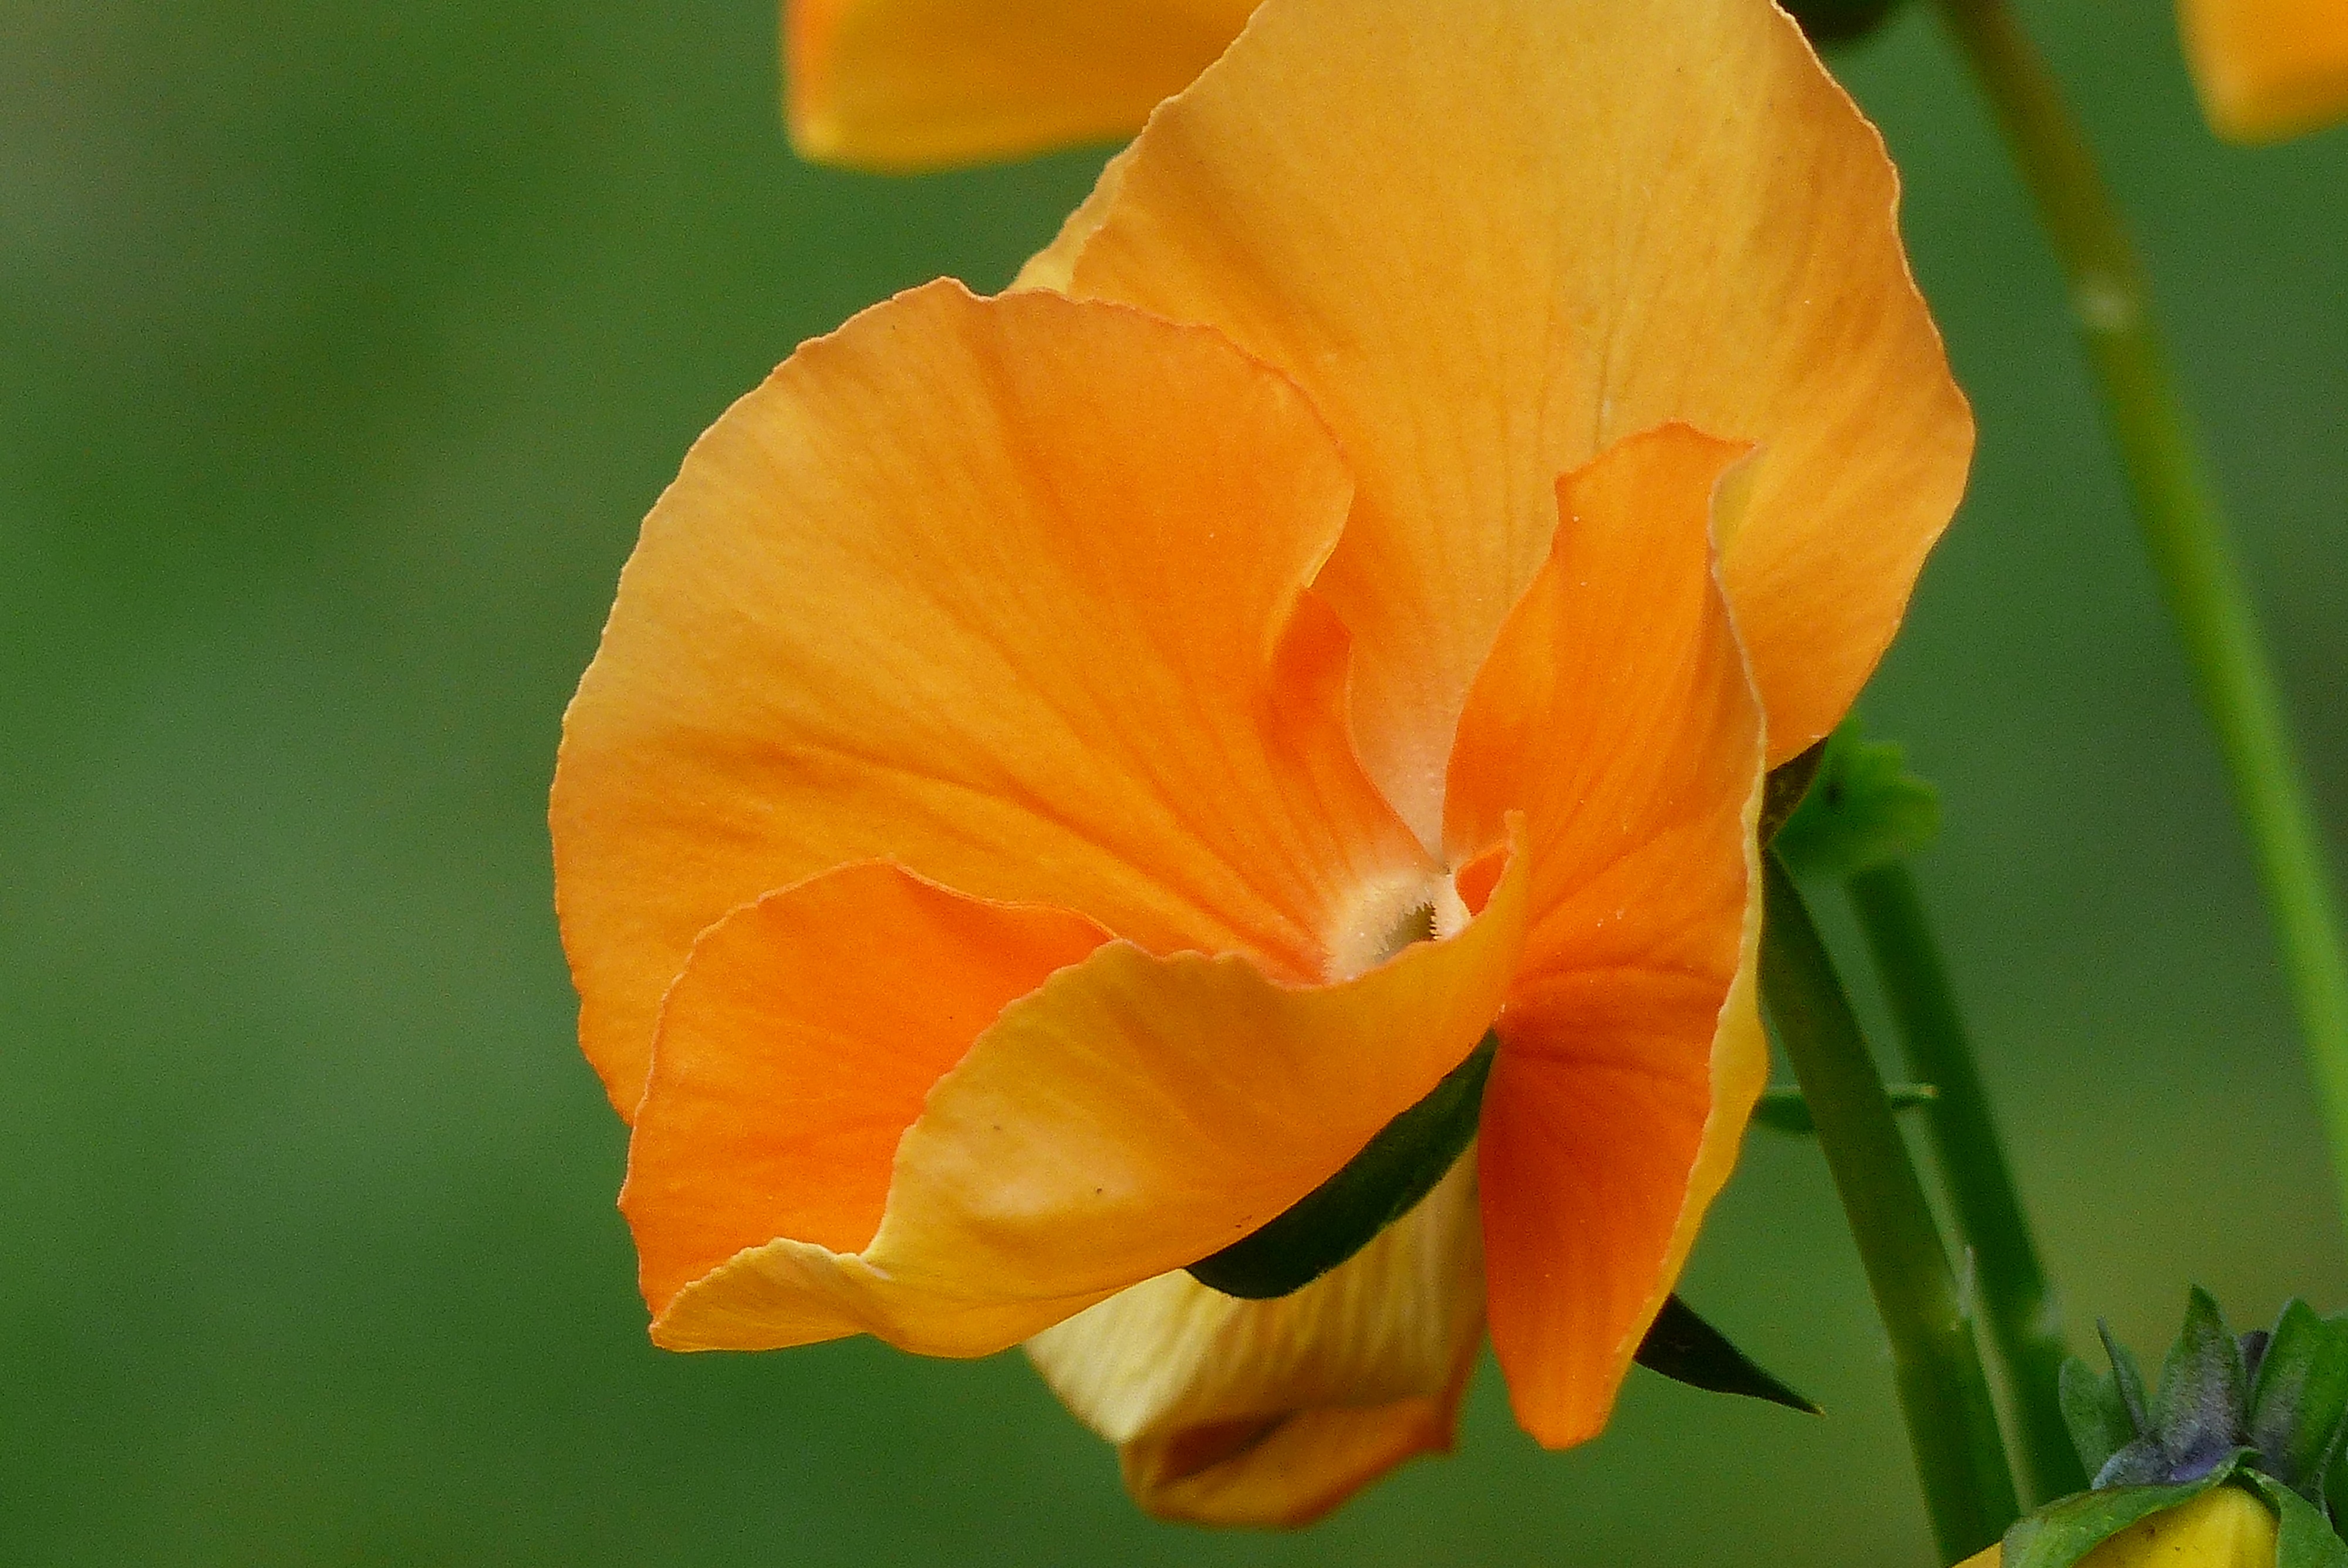
nature, plant, flower, petal, orange, botany, yellow, garden, flora, wildflower, close up, gardening, tiny, poppy, macro photography, pansy, flowering plant, eschscholzia californica, plant stem, land plant